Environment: real
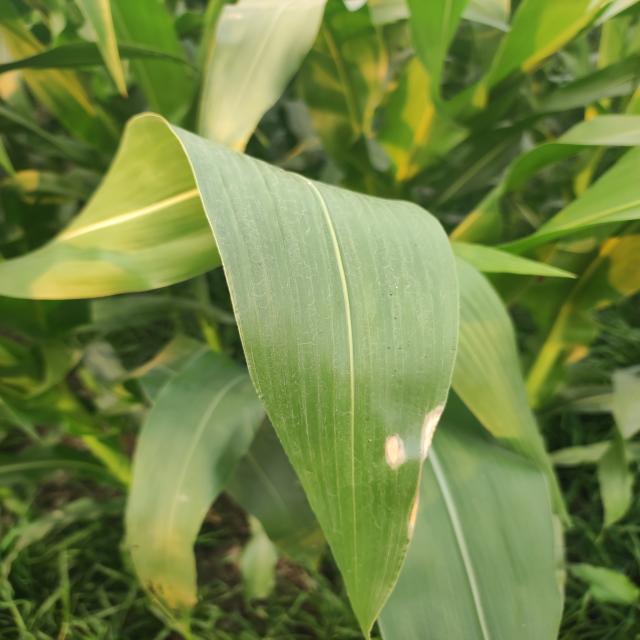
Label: northern_corn_leaf_blight